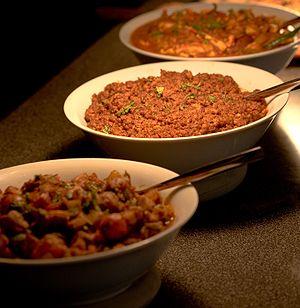
Un curry est un plat ayant son origine dans la gastronomie du sous-continent indien. Il se caractérise par une combinaison complexe d’épices et d’herbes comprenant en général des piments frais ou séchés. L’usage du terme « curry » pour désigner un plat est en général limité aux plats préparés dans une sauce. Cette utilisation du mot « curry » constitue une métonymie du mélange d’épices nommé « curry » même si le plat ainsi nommé ne contient pas forcément ce mélange.